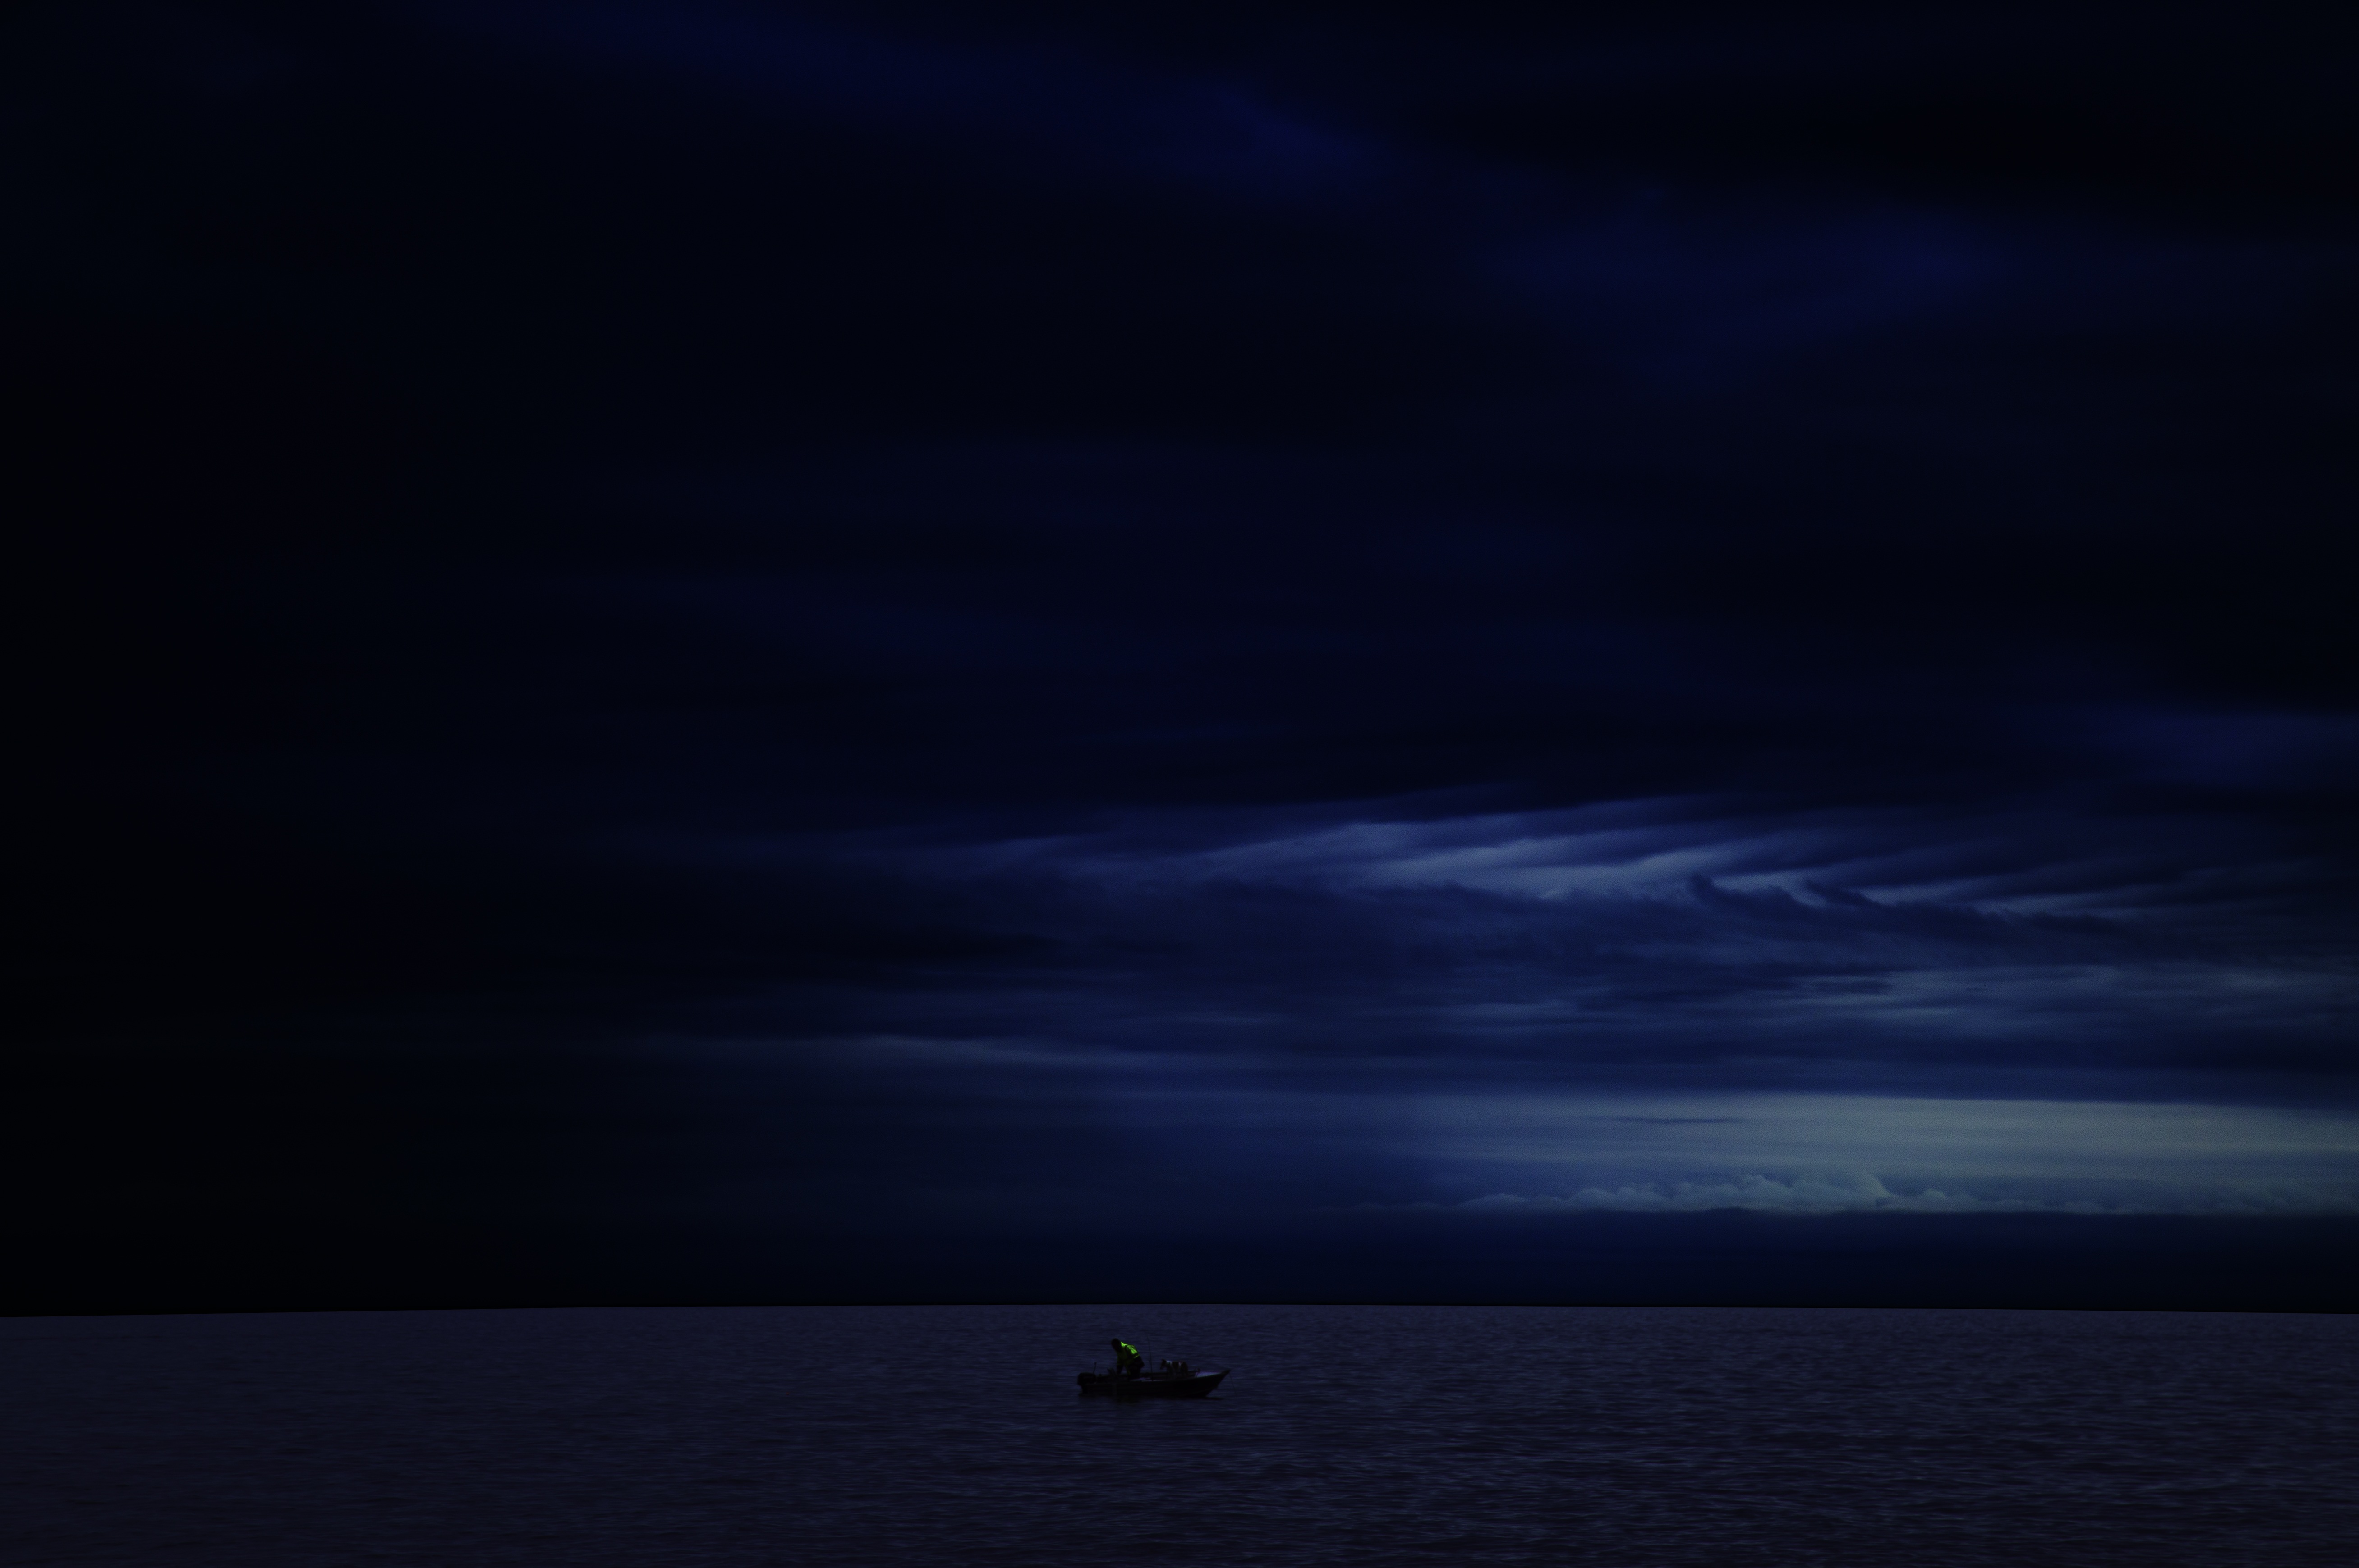
landscape, sea, water, nature, ocean, horizon, light, cloud, sky, boat, night, dawn, atmosphere, dark, dusk, darkness, blue, black, night sky, moonlight, boating, dramatic